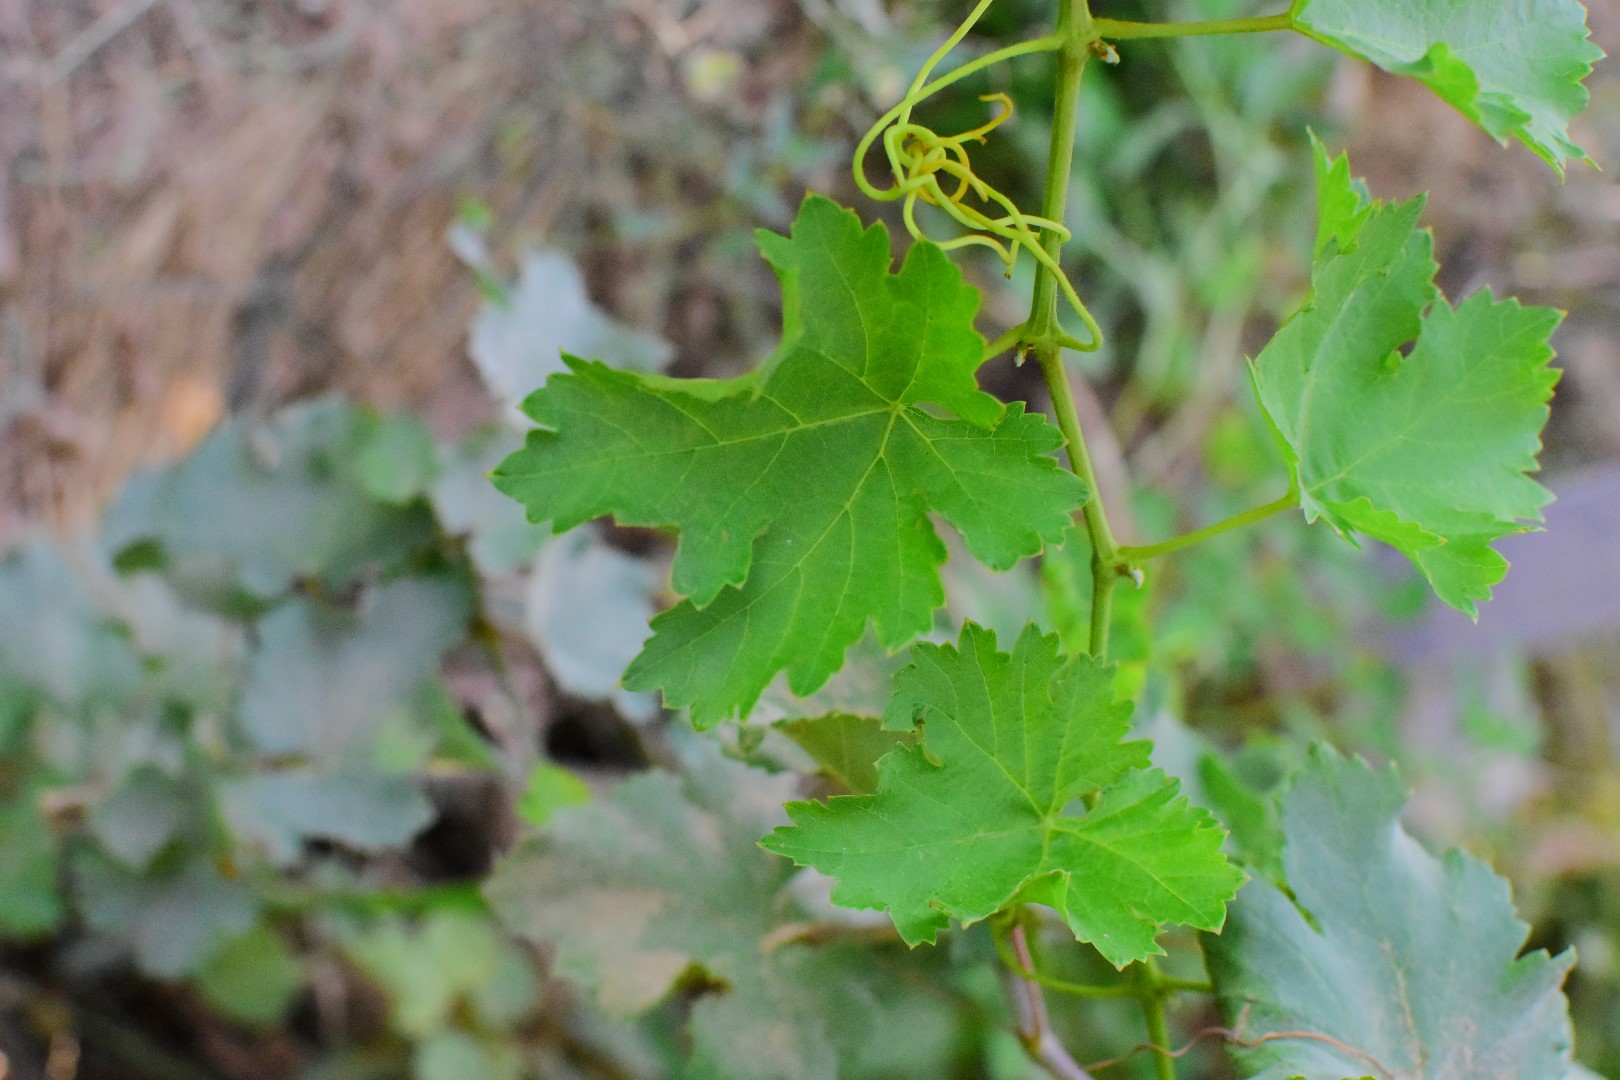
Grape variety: Deas Al-Annz